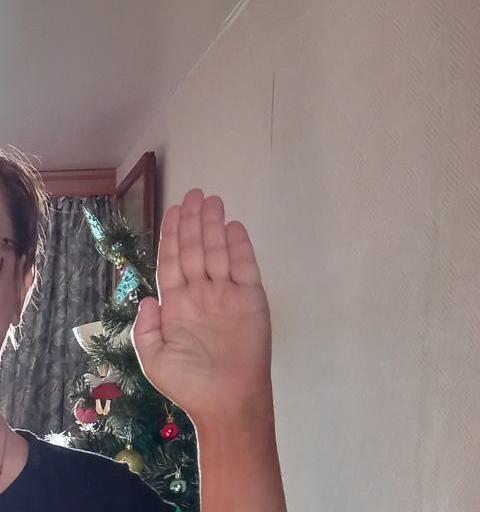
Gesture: stop